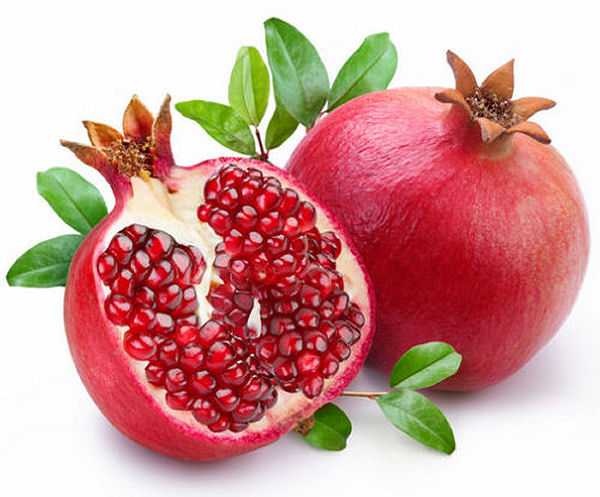
Label: Pomegranate